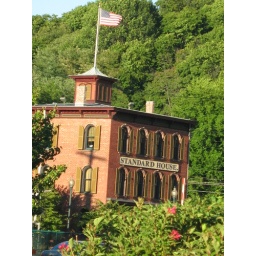
flag over this Civil War era building in the old section of Peekskill near the train station.